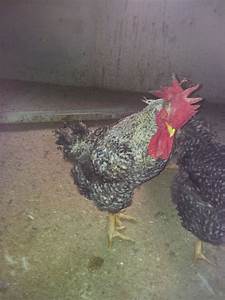
Label: chicken